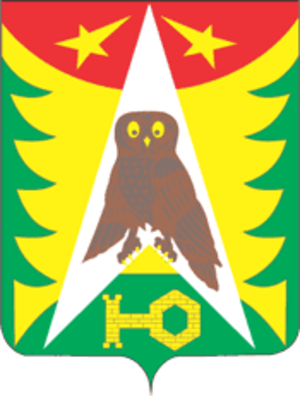
Ioubileïny est une ville de l'oblast de Moscou, en Russie. Sa population s'élevait à 32 940 habitants en 2014.